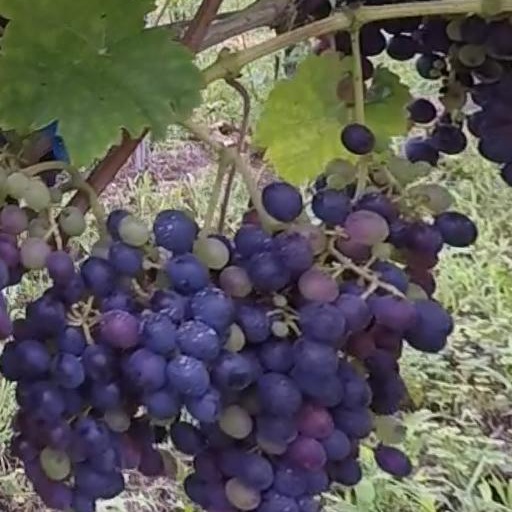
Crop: grape